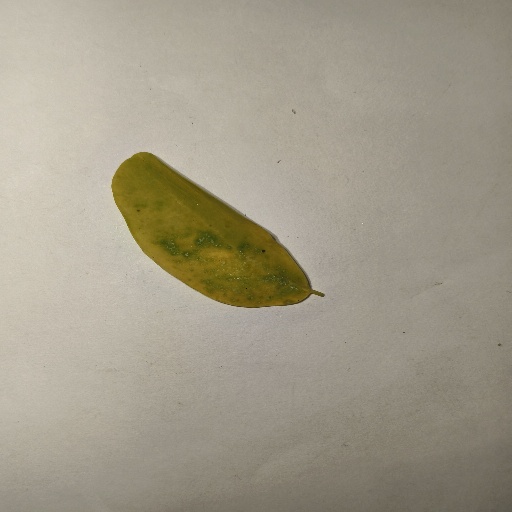
Species: Sojina
Leaf condition: Yellow Leaf